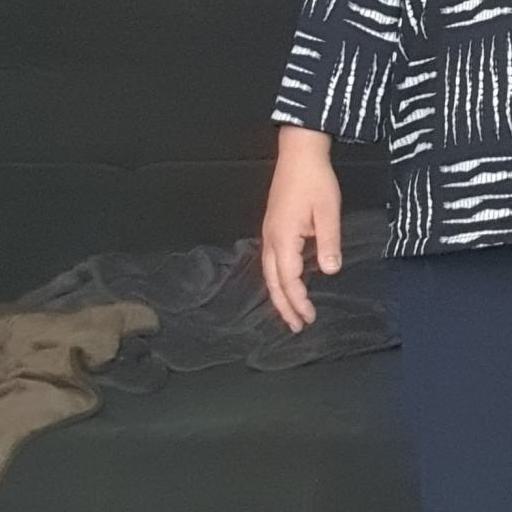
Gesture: no_gesture